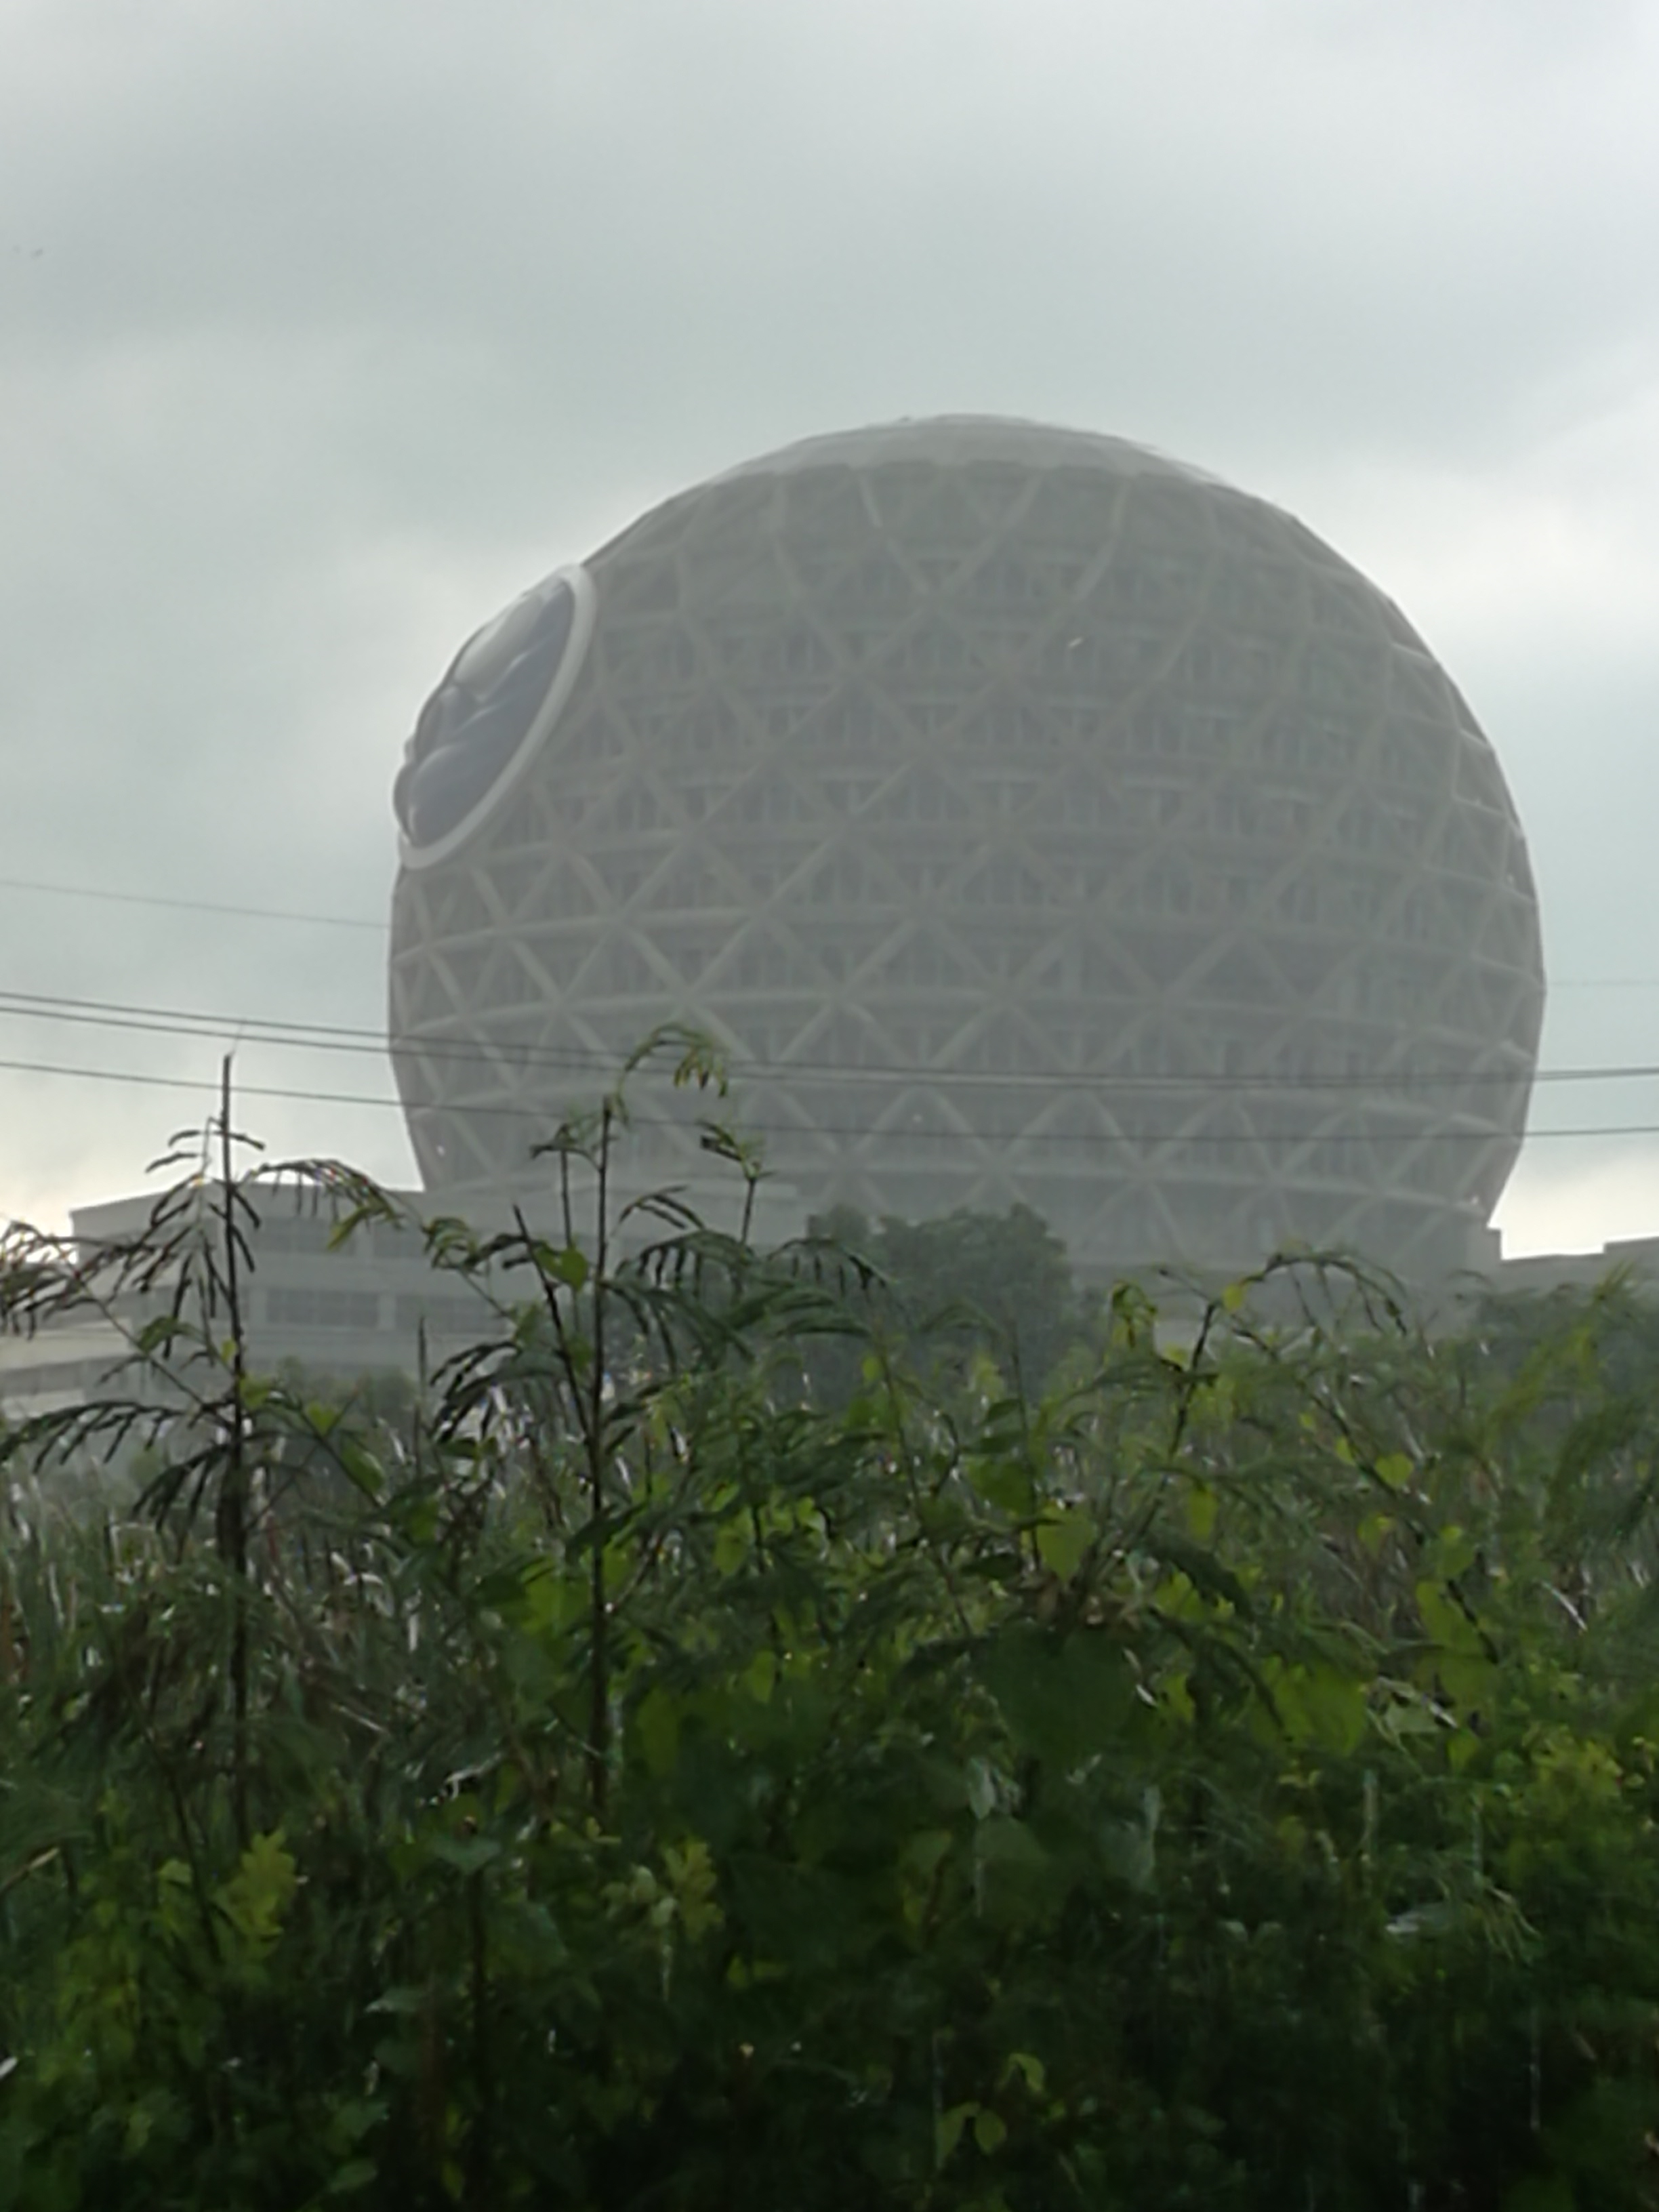
trees, atmospheric phenomenon, sky, biome, sphere, dome, technology, architecture, hill station, tree, hill, cloud, electronic device, antenna, radar, rock